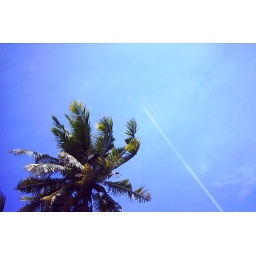
a shot of the clear sky during our mid-afternoon swimming at the beach in marinduque